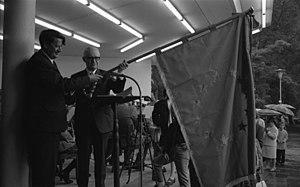
Erhard Villiam Jakobsen, né le 25 février 1917 à Grene et mort le 11 mars 2002, est un homme politique danois membre des Sociaux-démocrates puis des Démocrates du centre, parti qu'il a fondé, ancien ministre et ancien député au Parlement.